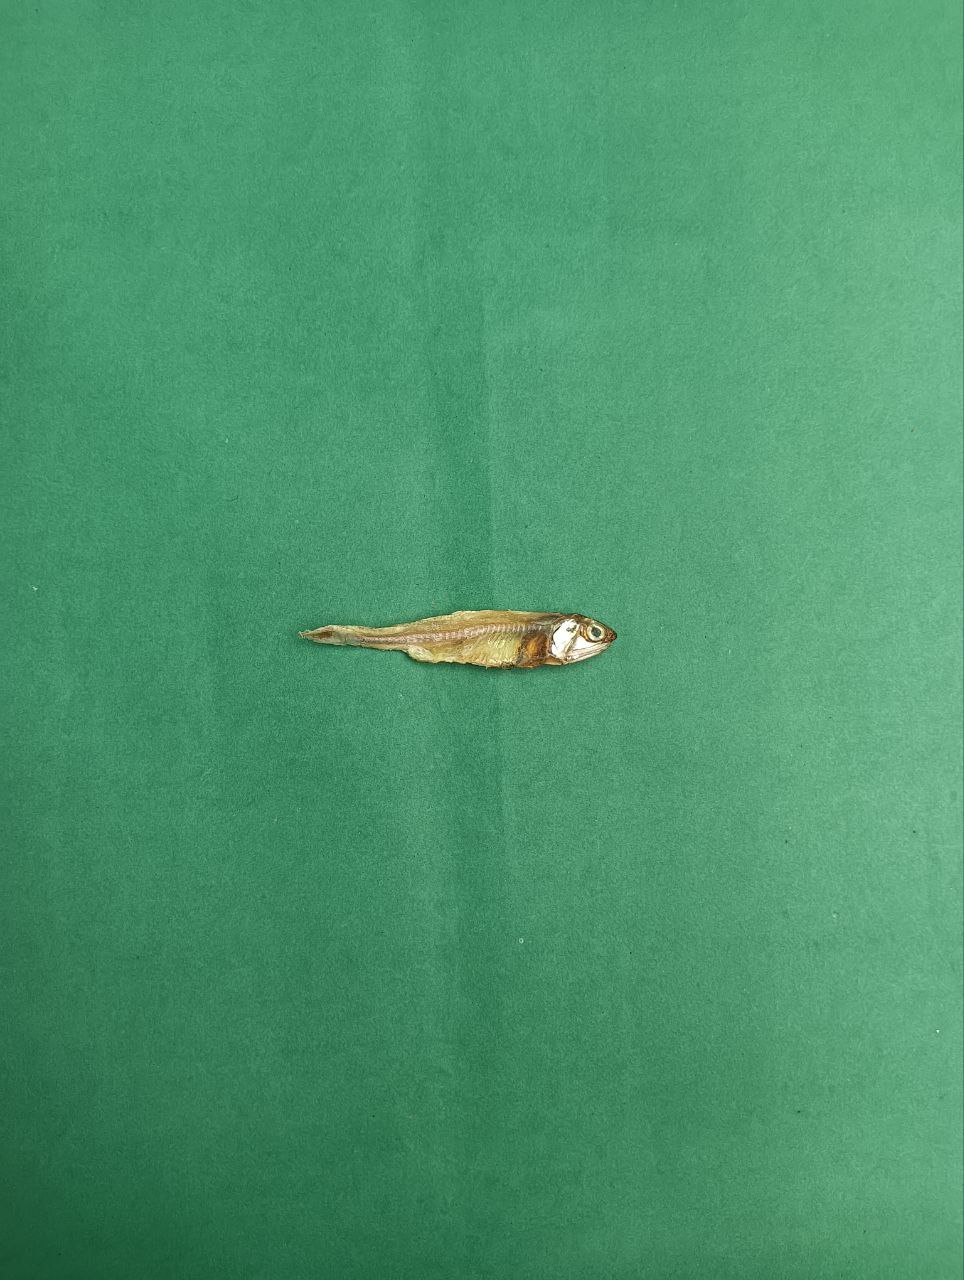
Species: narkeli